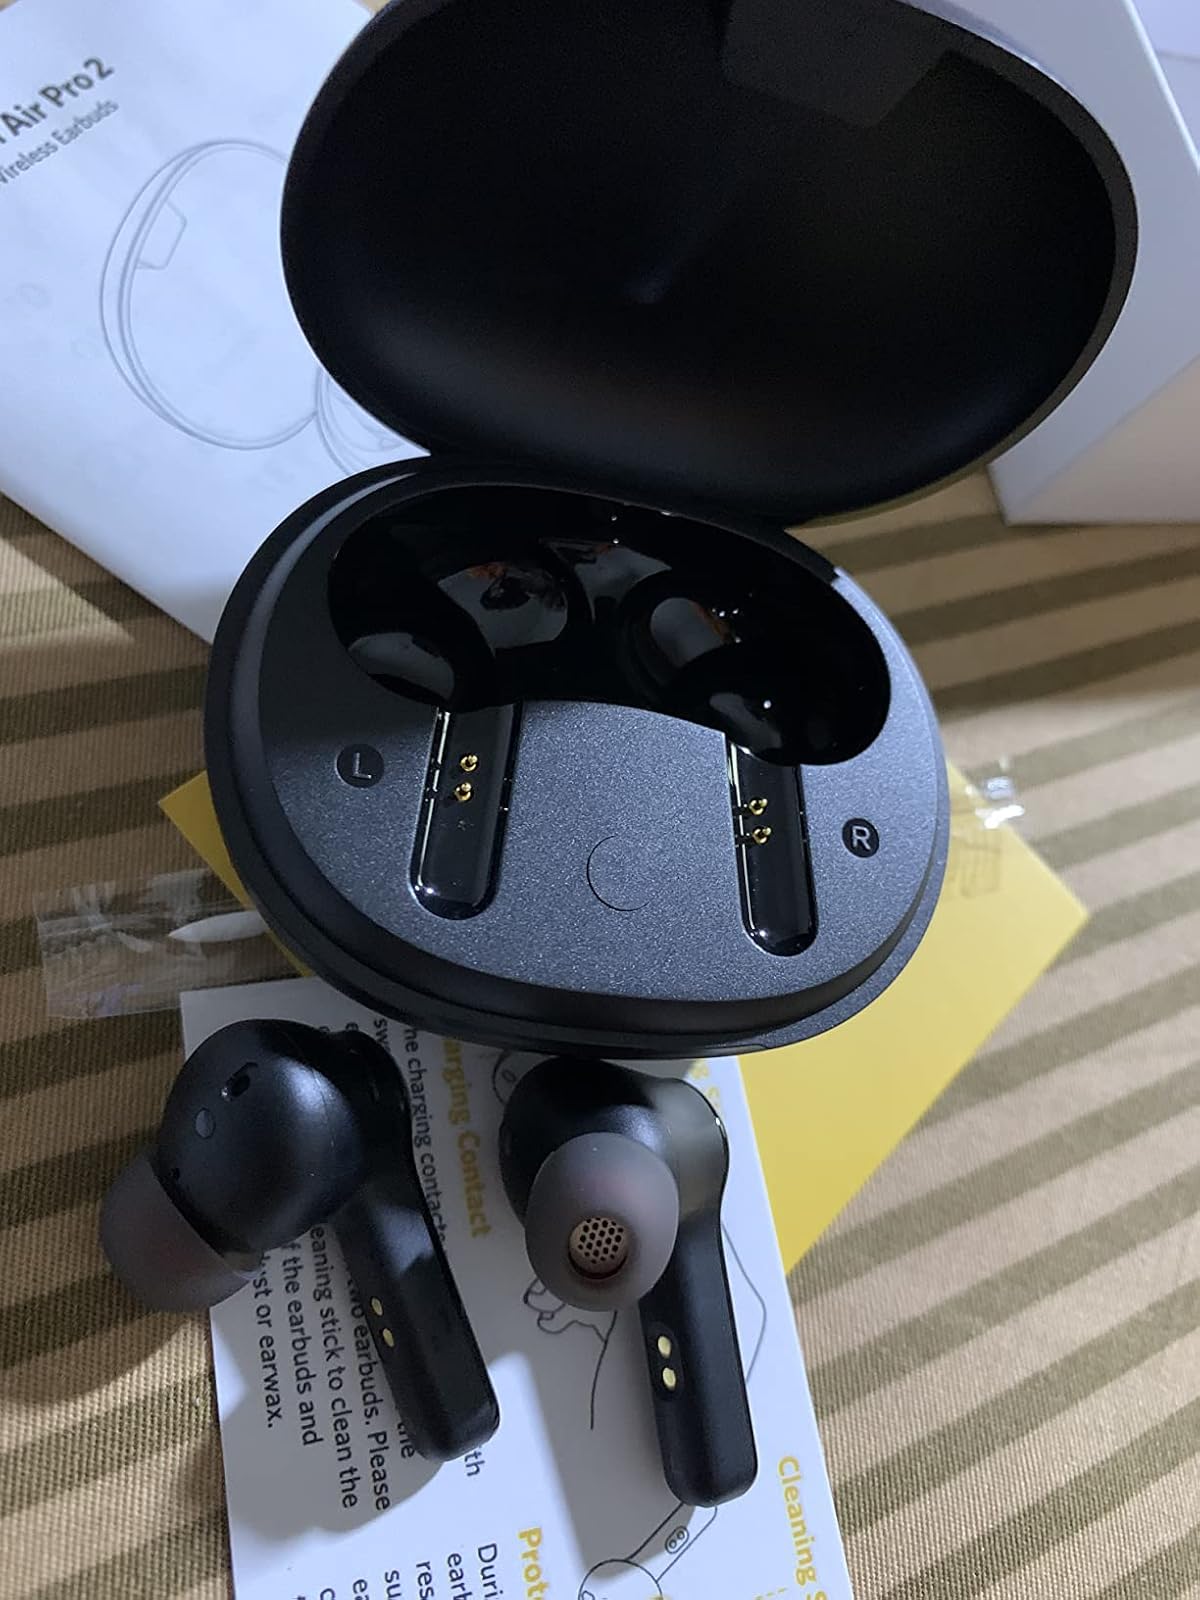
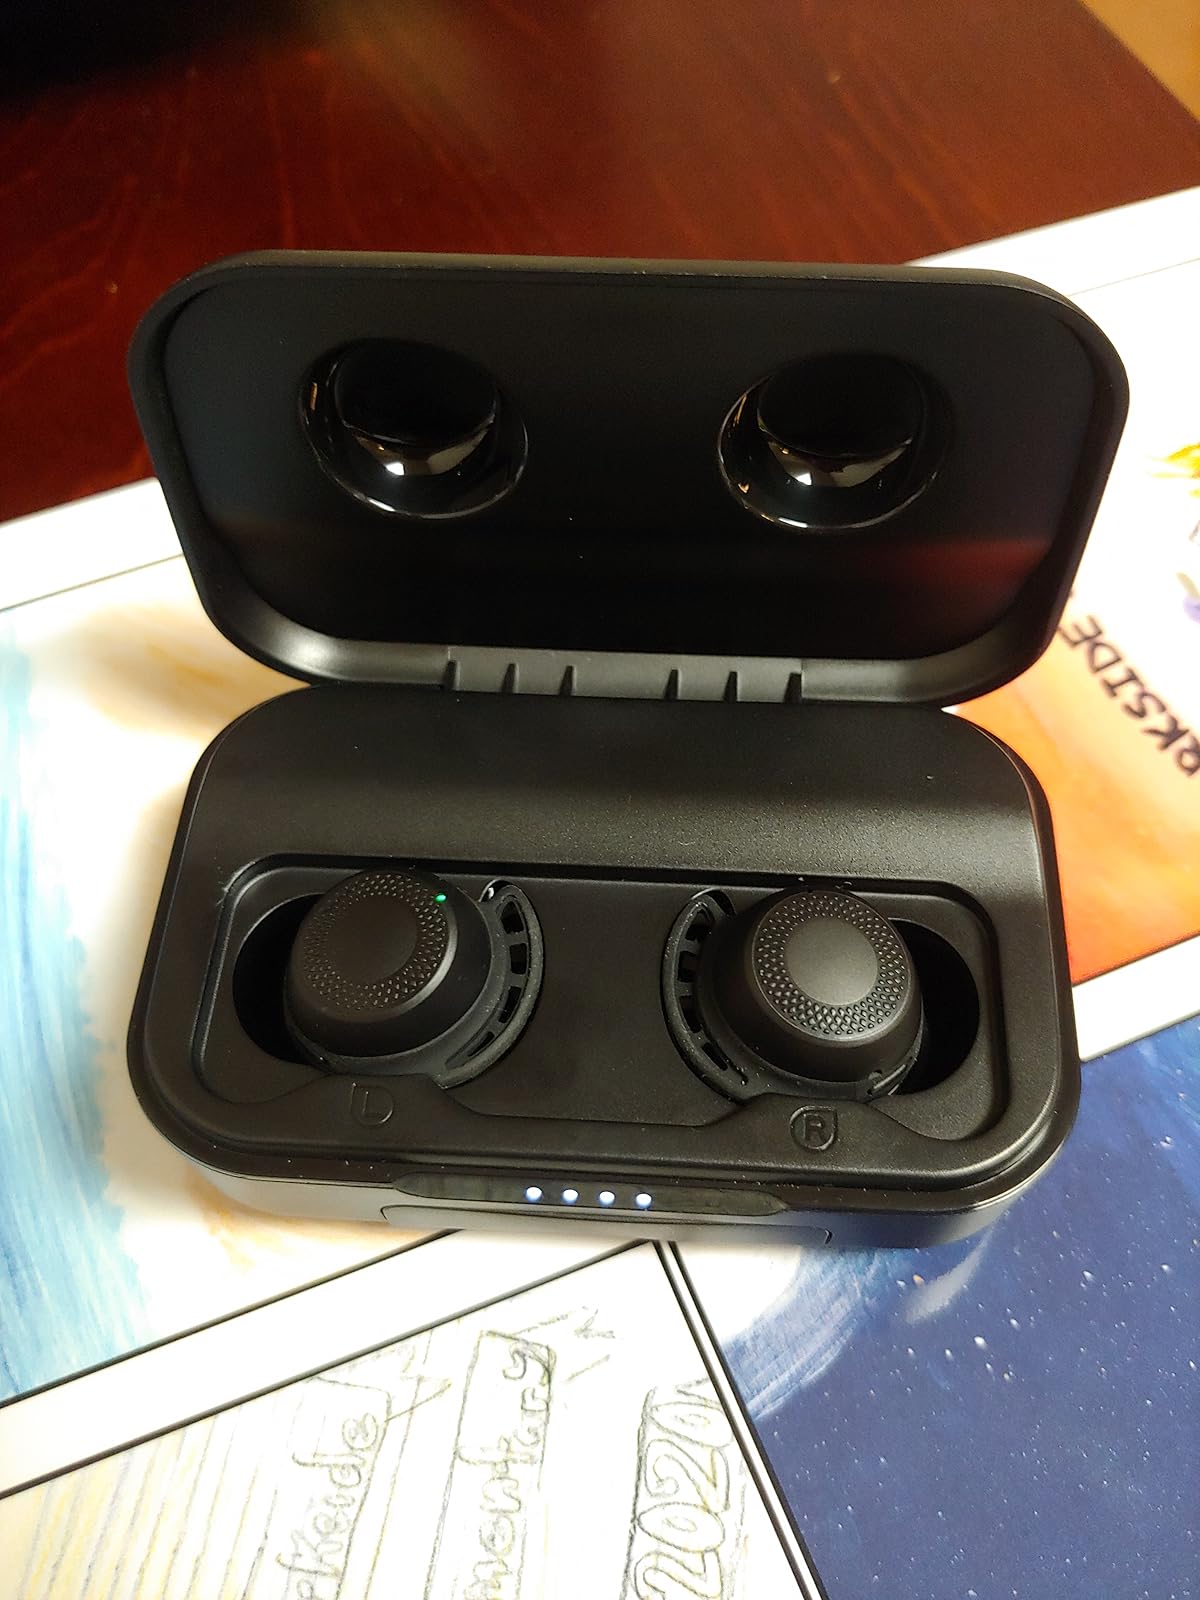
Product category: earbuds
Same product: no